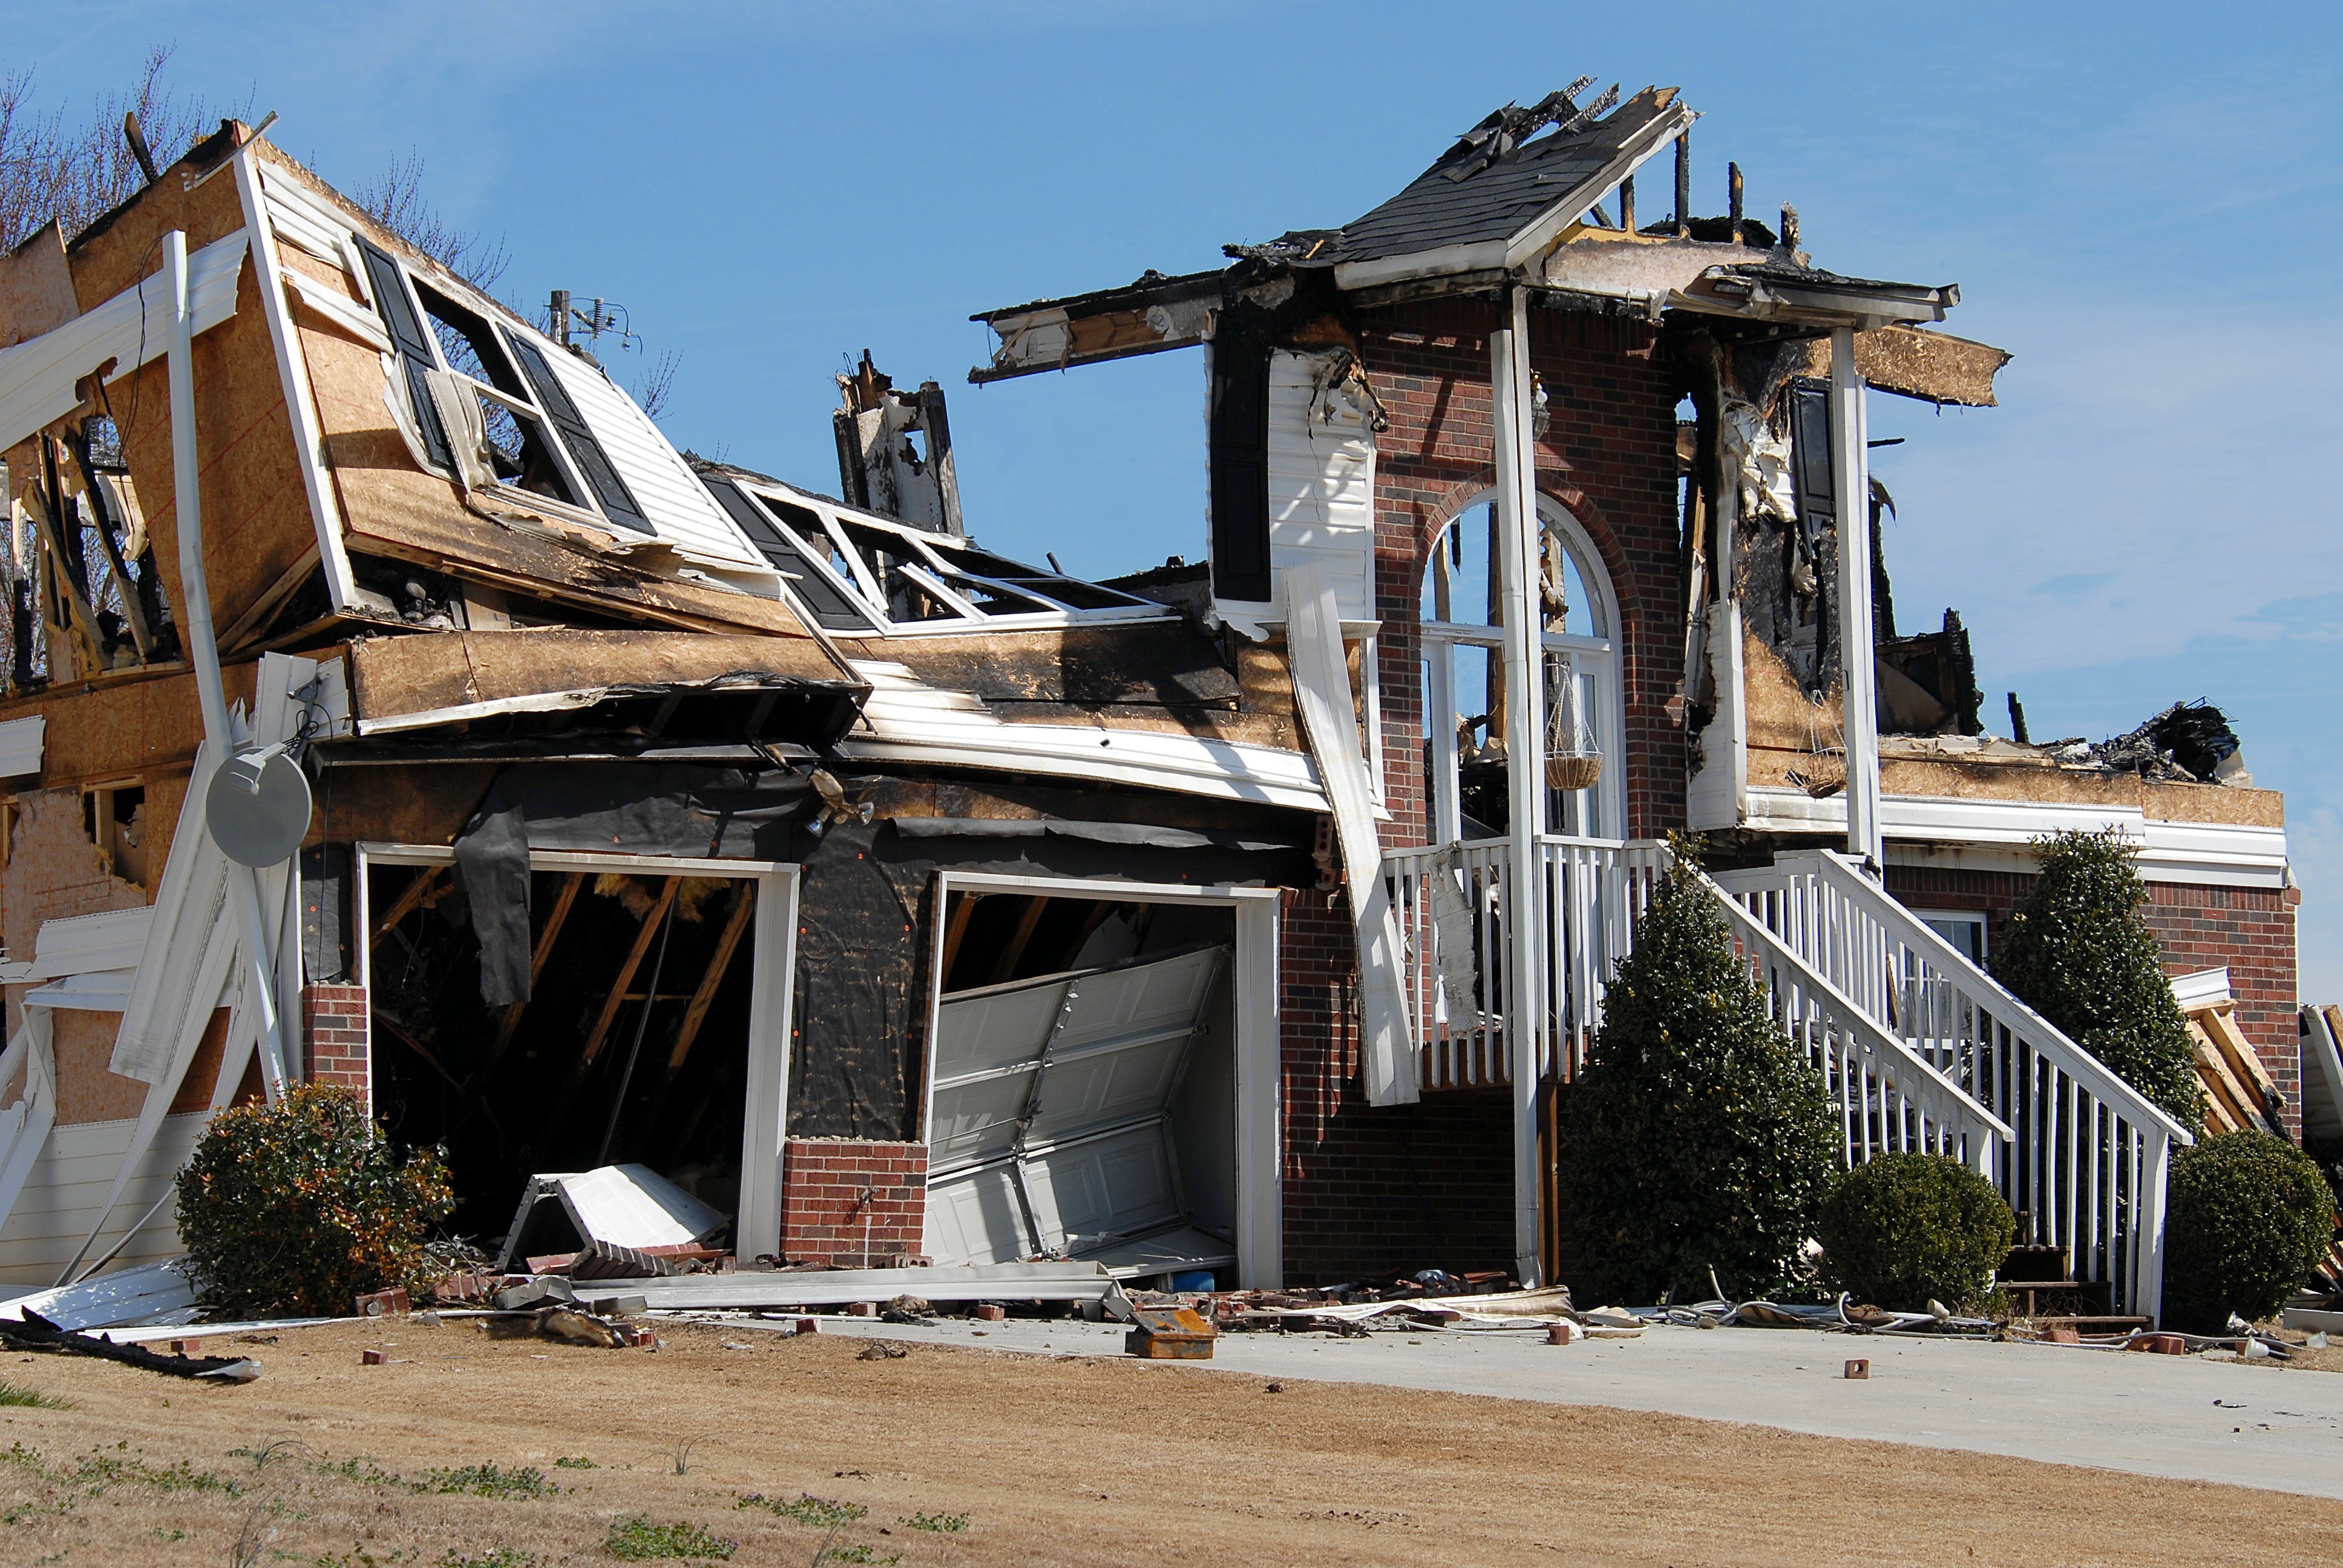
structure, house, building, home, smoke, shack, flame, fire, ash, danger, blaze, disaster, accident, destruction, destroy, damage, demolition, earthquake, loss, burned, firefighter, fireman, rescue, insurance, extinguish, house fire, engulfed